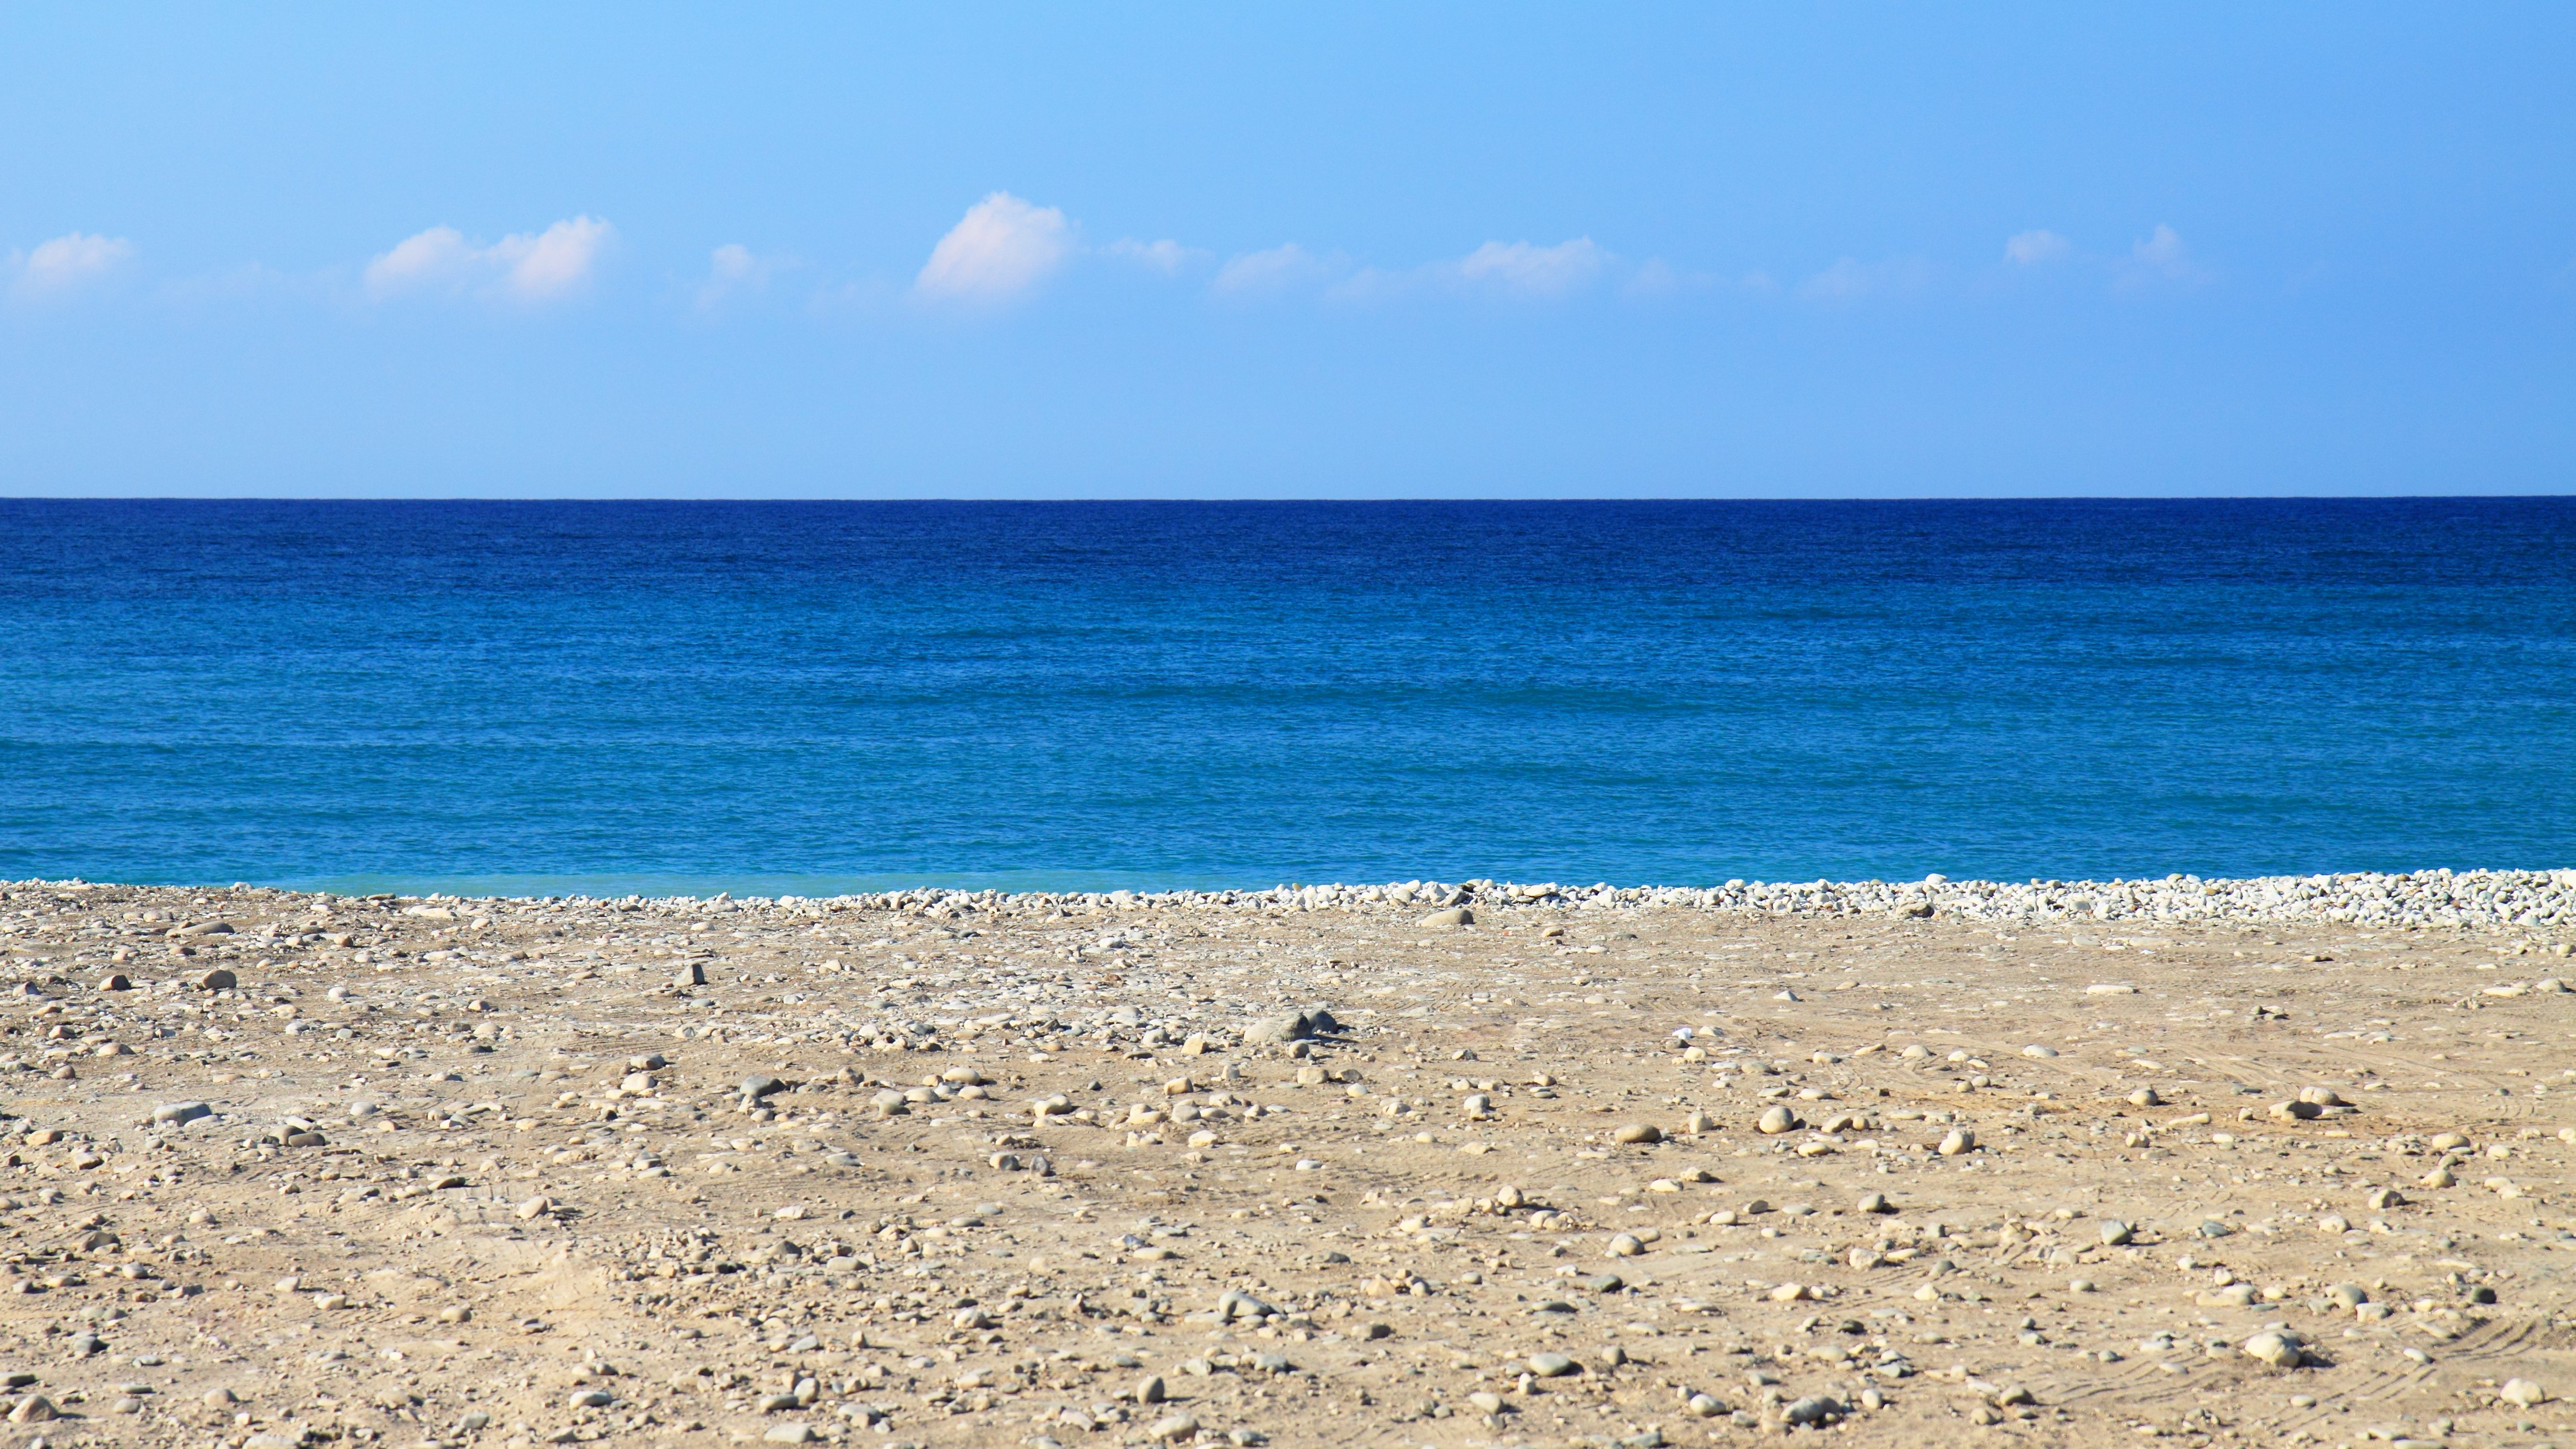
beach, landscape, sea, coast, water, nature, sand, ocean, horizon, sky, shore, wave, summer, holiday, material, body of water, hot, cape, wind wave